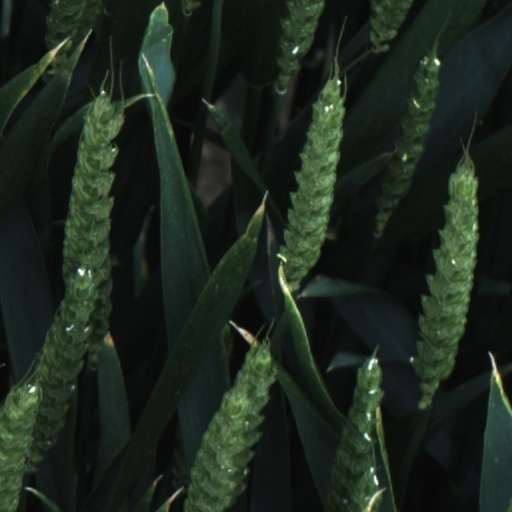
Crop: wheat